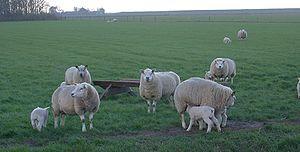
Le texel est une race ovine originaire de l'île du même nom aux Pays-Bas. C'est une race très ancienne améliorée au fil du temps du point de vue des aptitudes bouchères, par apport de sang de moutons britanniques et par sélection. Elle appartient au groupe flamand de la classification des races ovines de France.